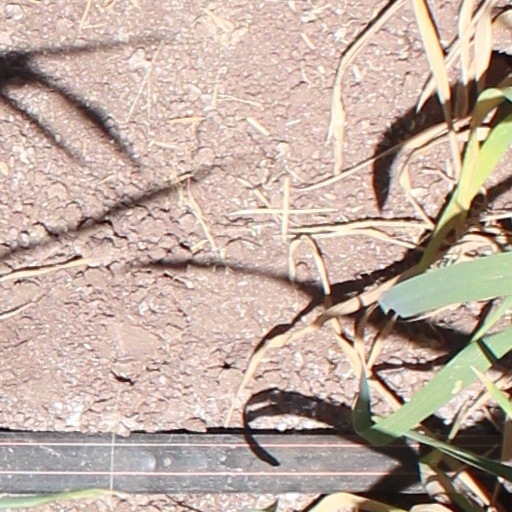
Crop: wheat